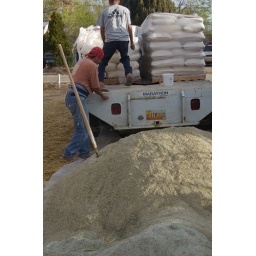
that big pile of sand in the foreground is made of 60% recycled glass